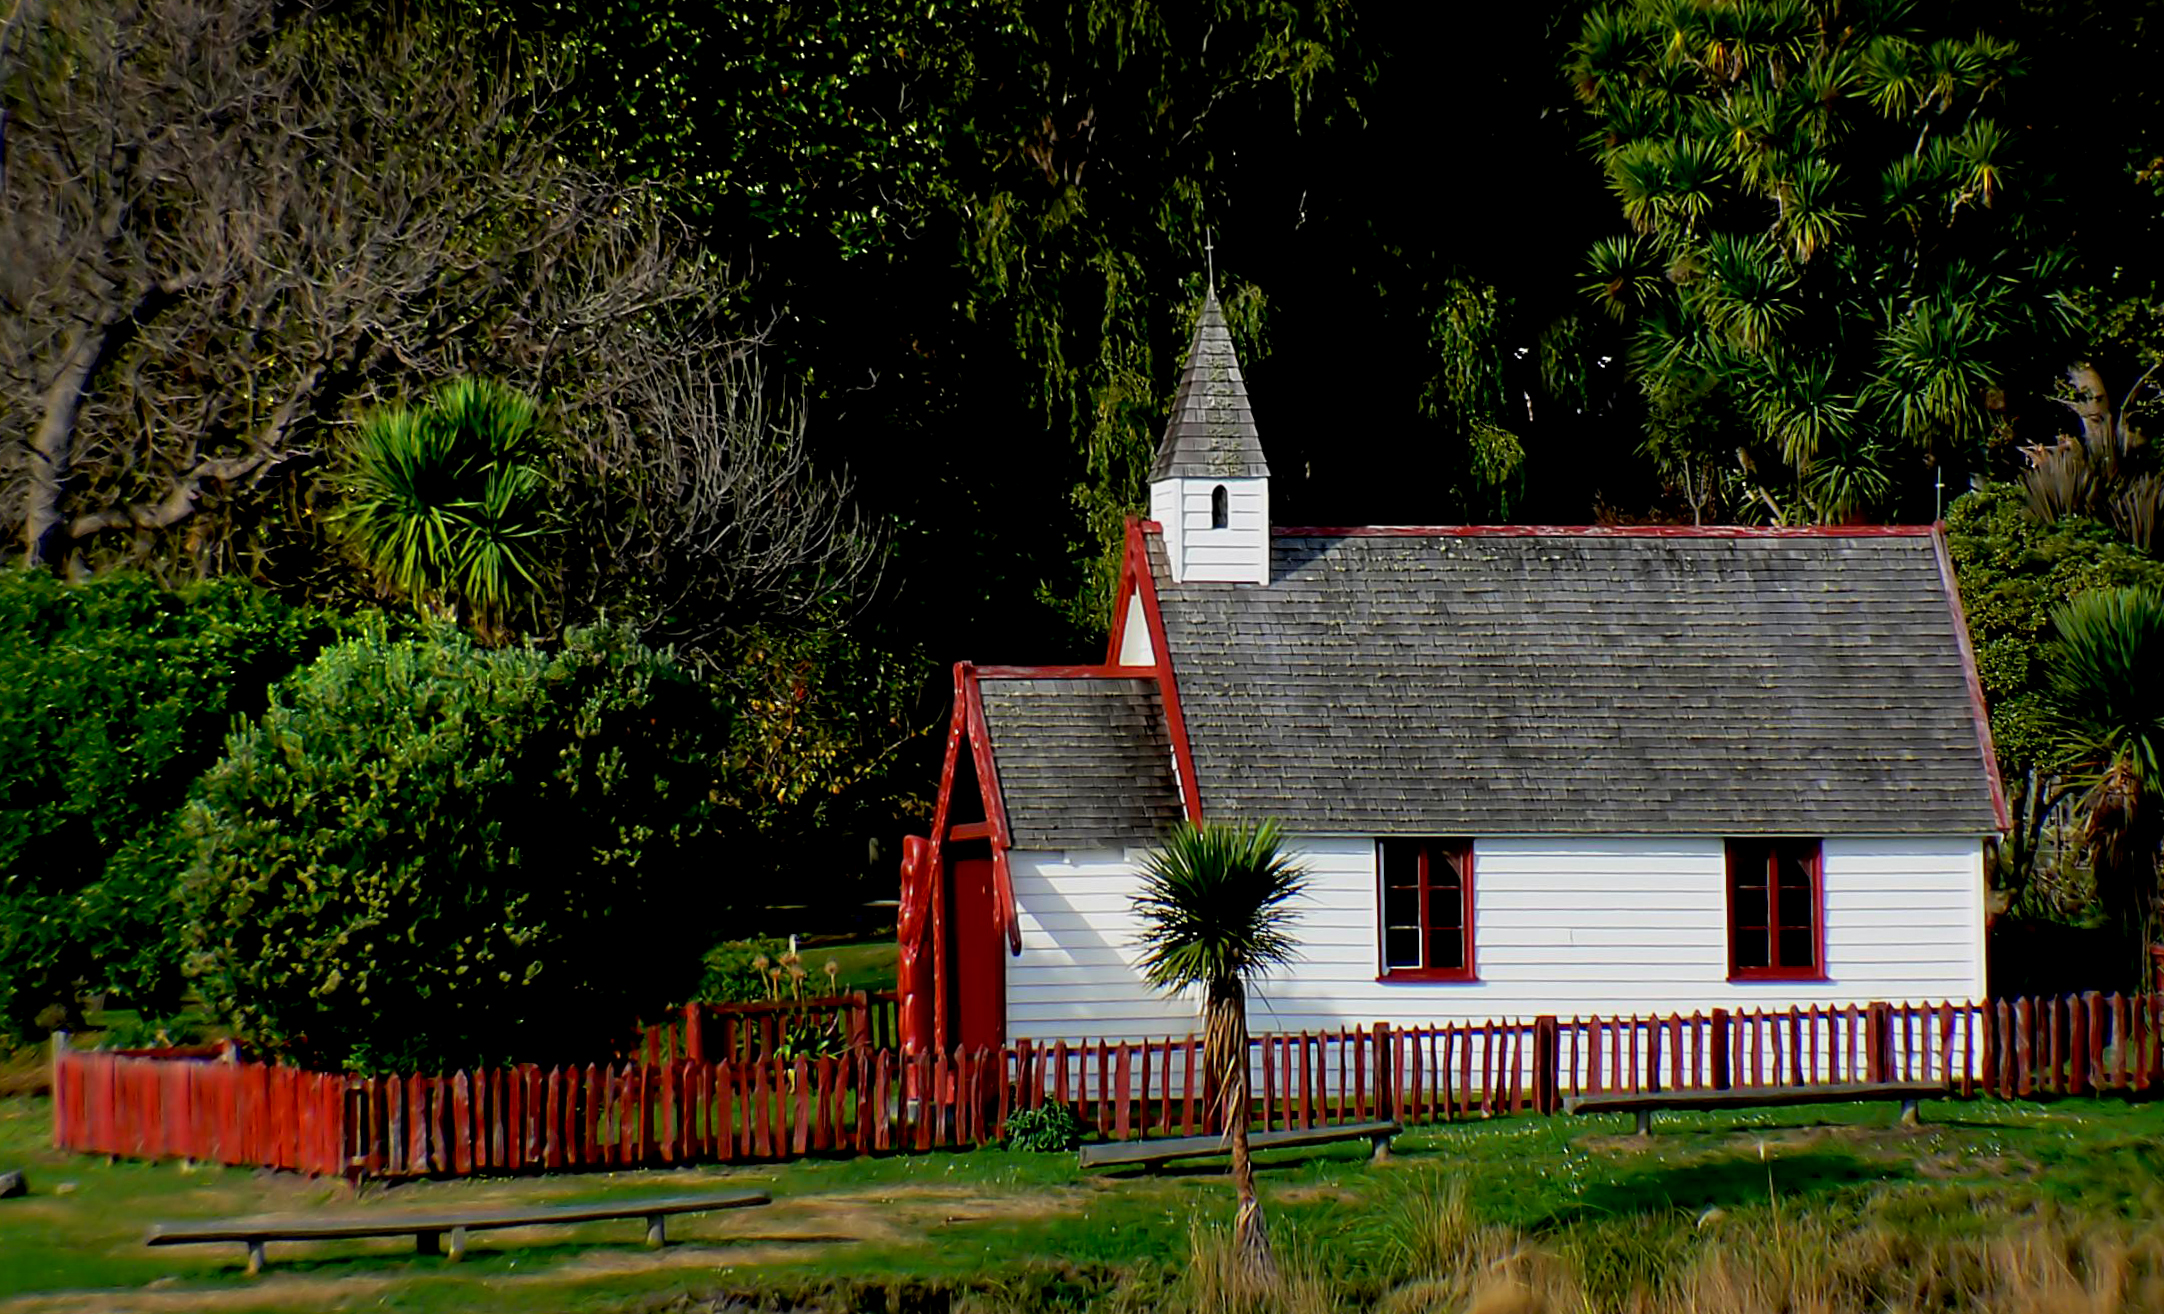
tree, architecture, farm, house, building, barn, home, cottage, churches, estate, bridgecameras, holyplaces, akaroa, placesofworship, religon, onukuchurch, thekaik, smallchurches, rural area